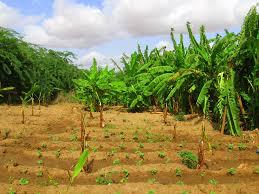
Shamba lenye mimea mbali mbali ikiwa ni pamoja na mgomba upande wa nyuma sehemu ya mbili ina mimea